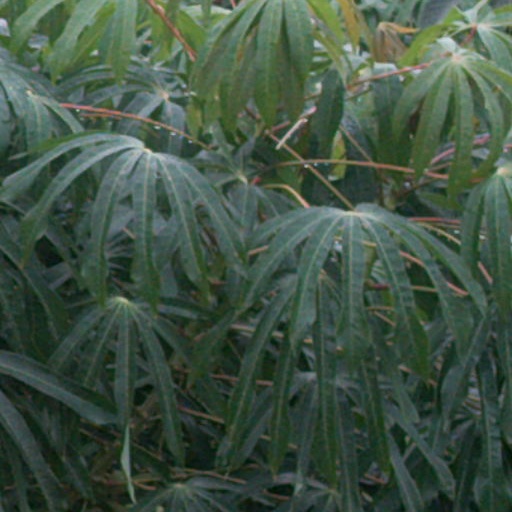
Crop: cassava